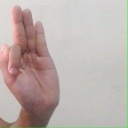
अक्षर: फ